John Tovey, 1st Baron Tovey

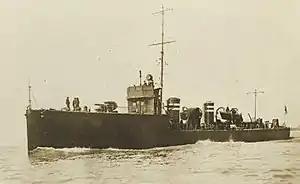
The destroyer , which Tovey commanded, in pre-war livery

Tovey received his first command on 13 January 1915, when he was appointed to the destroyer , which as part of the 1st Destroyer Flotilla, took part in the Battle of Dogger Bank on 24 January. He subsequently commanded (from 7 May 1916) at the Battle of Jutland on 31 May. "Onslow" and another destroyer, , had escorted the seaplane carrier , but later "Onslow" became involved in action, first against German battlecruisers, then in an attack on the damaged German cruiser and finally on a line of enemy battleships. "Onslow" had been severely damaged during the attack on the "Wiesbaden", nonetheless, Tovey ordered that the remaining torpedoes be fired at the battleships, although no hits were scored. Despite heavy shelling, "Onslow" was towed to safety by (herself also damaged) and eventually both ships reached Aberdeen. As a result of this action, Tovey was promoted to commander (effective 30 June 1916), Mentioned in Dispatches and subsequently awarded the DSO in 1919.